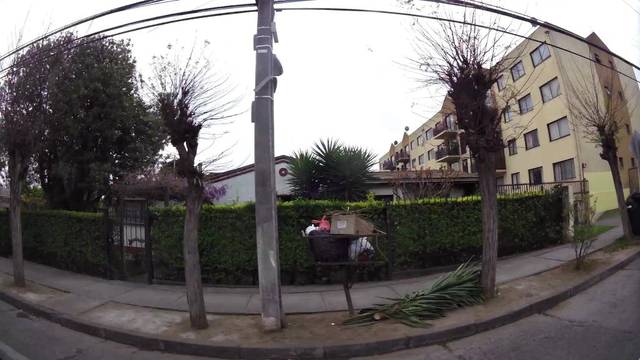
Region: Chile
Coordinates: -33.504, -70.755